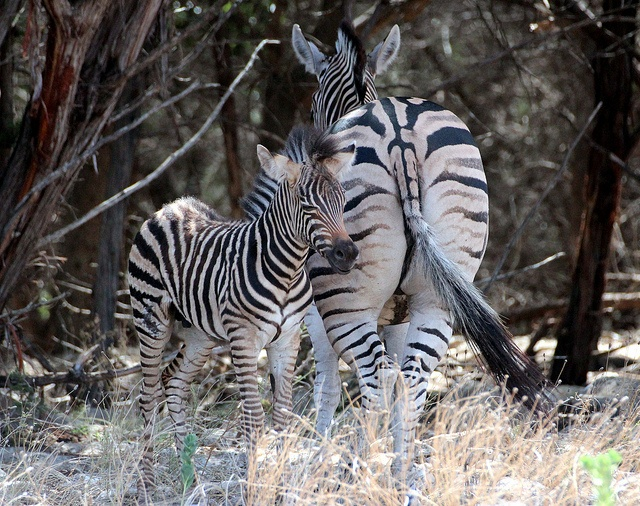
A baby zebra is playing in the field with another zebra
A couple of zebra standing on a grass field.
A zebra standing with its young zebra in the grass.
Zebras, colt and mare in natural brush setting.
there are two zebras walking past each other